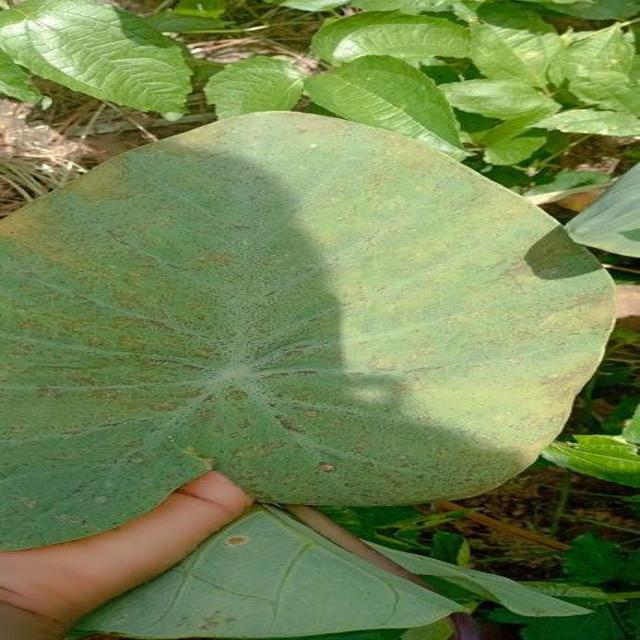
Label: Early_Blight